Hamka

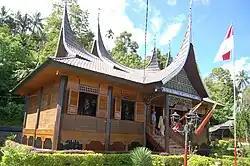
Hamka's and his grandmother's residence during his childhood in Maninjau, it was renovated in 2001 and named the Buya Hamka Birthplace Museum. The museum now holds most of his books, publications, and related goods.

Hamka was born on 17 February 1908 in Agam, West Sumatra, the eldest of four siblings. Raised in a family of devout Muslims, his father was Abdul Karim Amrullah, a clerical reformer of Islam in Minangkabau, also known as "Haji Rasul". His mother, Sitti Shafiyah, came from a lineage of Minangkabau artists. His paternal grandfather, Muhammad Amrullah, was a member of the Naqshbandiyah. Hamka had a younger brother, Abdul Wadud Karim Amrullah, whose child is the American drag performer and winner of the third season of "RuPaul's Drag Race", Raja Gemini.